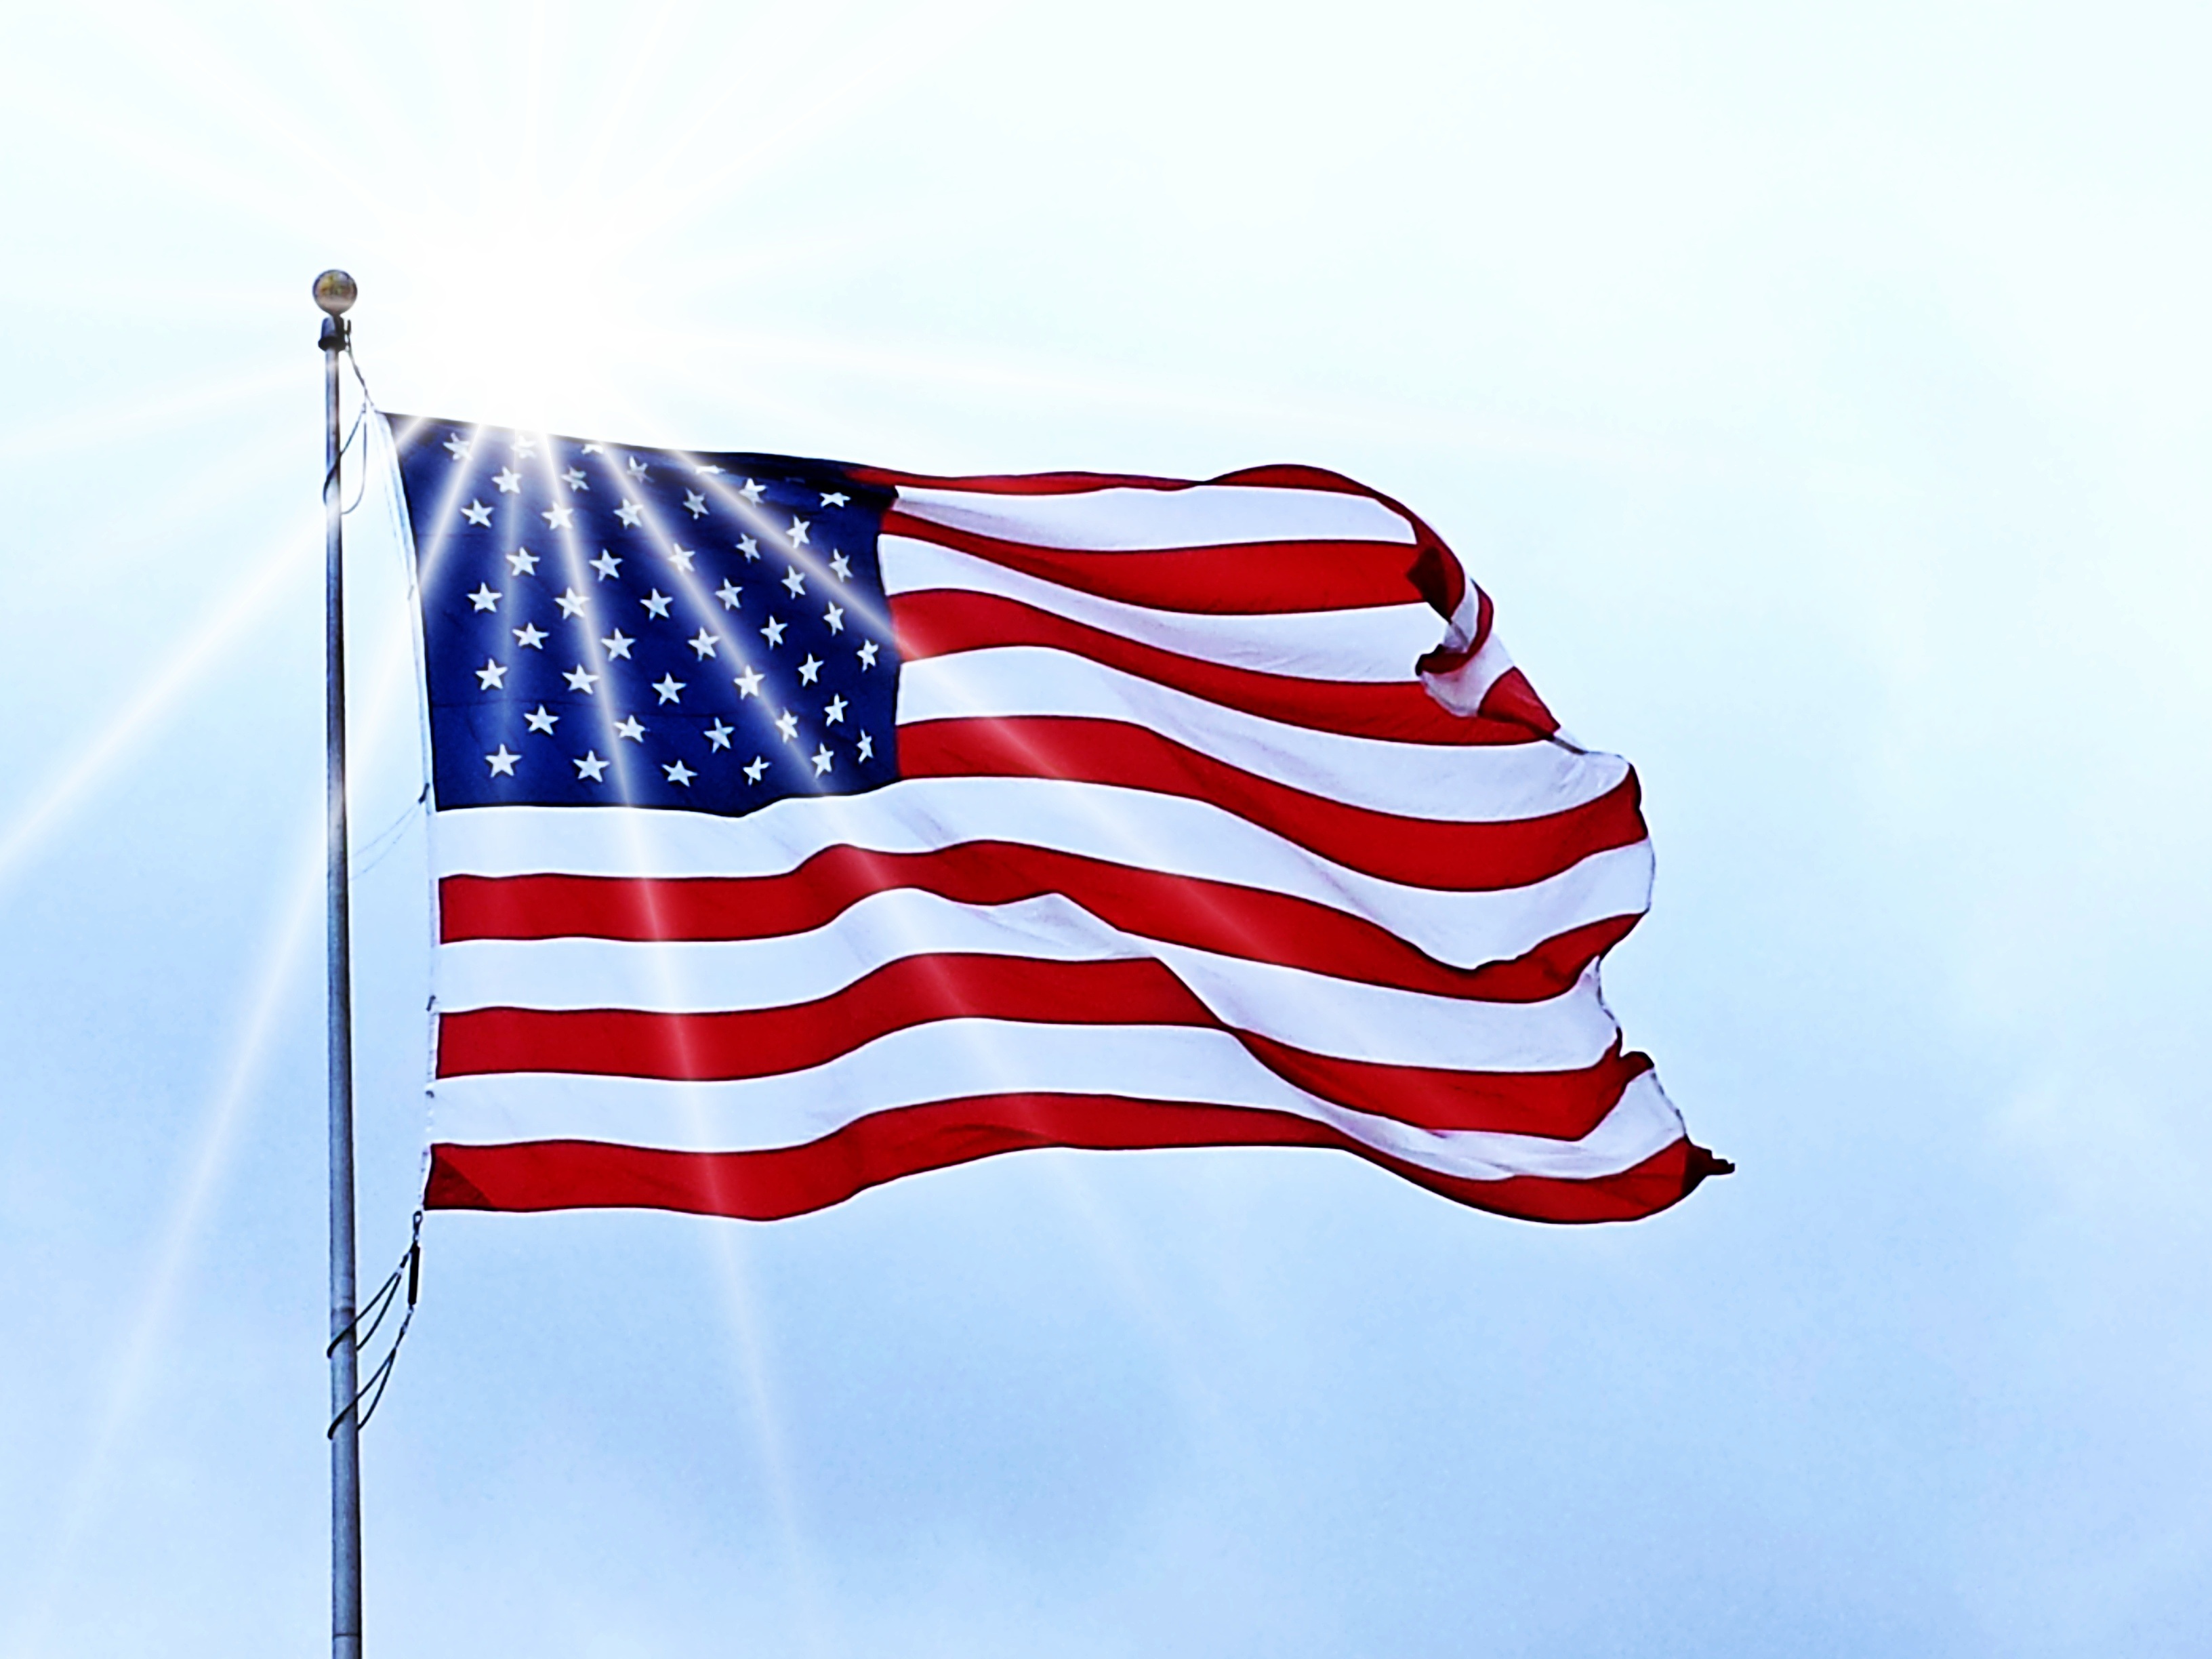
sky, sun, white, wind, country, photo, celebration, red, symbol, color, banner, flag, usa, holiday, blue, freedom, world, emblem, patriotism, national, july, american, patriot, design, stars, stripes, picture, day, image, united, us, glory, icon, nation, shiny, 4th, independence, fourth, glossy, states, patriotic, pride, democracy, symbolic, usa flag, insignia, flag of the united states